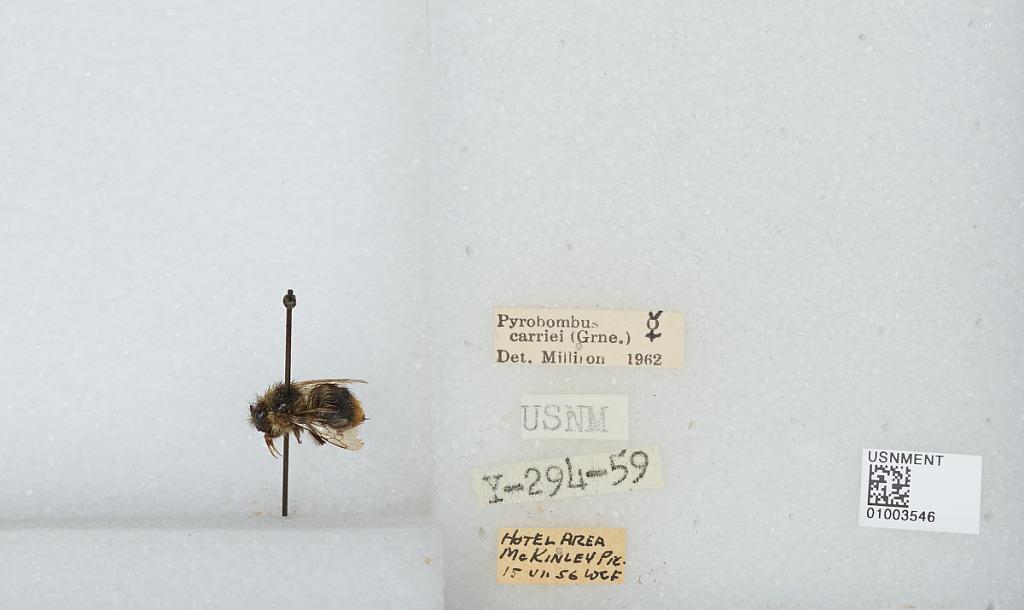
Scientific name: Bombus (Pyrobombus) frigidus Smith
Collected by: C. F.
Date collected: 1956-7-15
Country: United States
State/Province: Alaska
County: Denali
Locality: Hotel Area, McKinley Park
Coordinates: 63.6559, -148.829
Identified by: Milliron